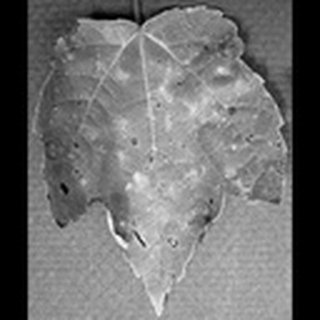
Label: cotton_target_spot